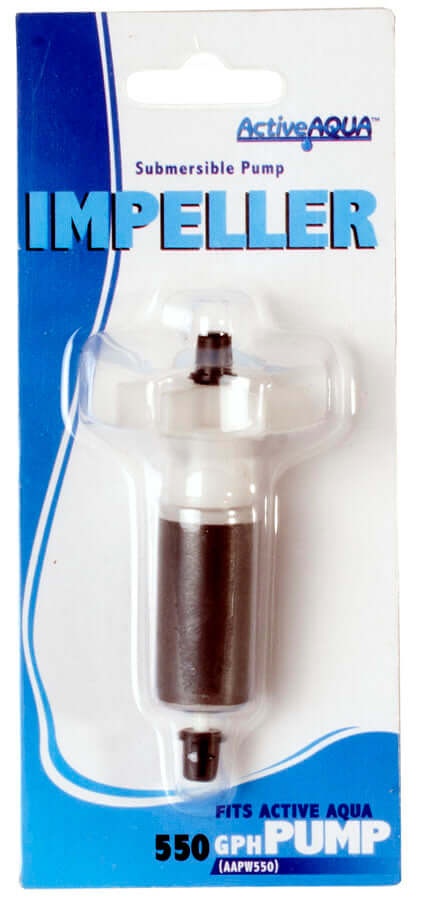
Active Aqua Replacement Impeller for AAPW550
Description Replacement Impeller: This is a replacement impeller for the Active Aqua AAPW550 550 GPH pump. Specifications Length: 6.6 Inches Height: 1.57 Inches Width: 2.87 Inches Weight: 0.14 Lbs Unit: Each
Brand: Grow Tents Depot
Category: Hardware > Hardware Pumps > Pool, Fountain & Pond Pumps > Pond Pumps